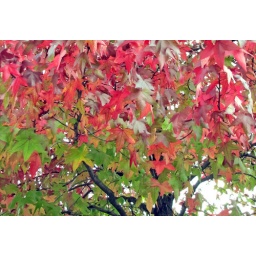
A tree by a bus stop by the Peace Gardens.